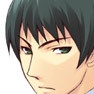
Portrait style: Anime Portrait